Un mari à la porte

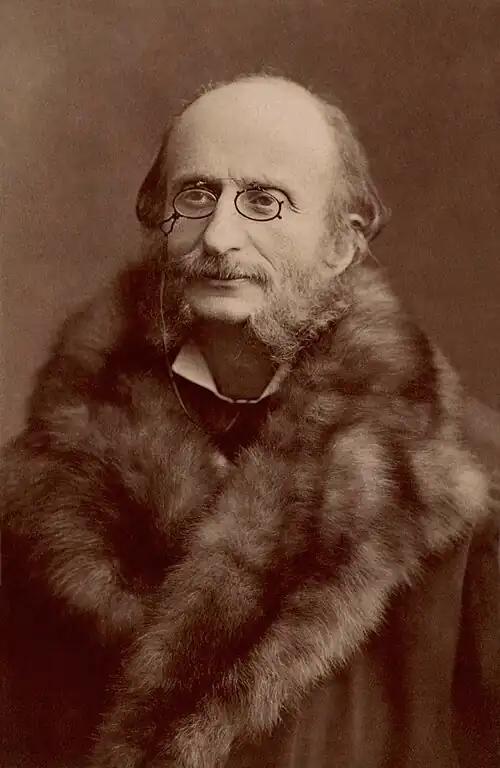
Jacques Offenbach by Nadar, c. 1860s

Un mari à la porte (A Husband at the Door) is an opérette in one act of 1859 with music by Jacques Offenbach. The French libretto was by Alfred Delacour (Alfred Charlemagne Lartigue) and Léon Morand.